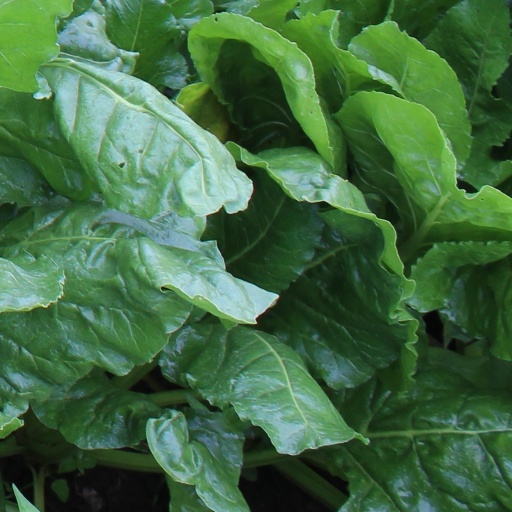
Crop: sugar beet